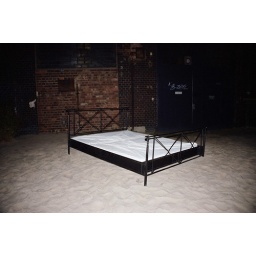
bed in sand